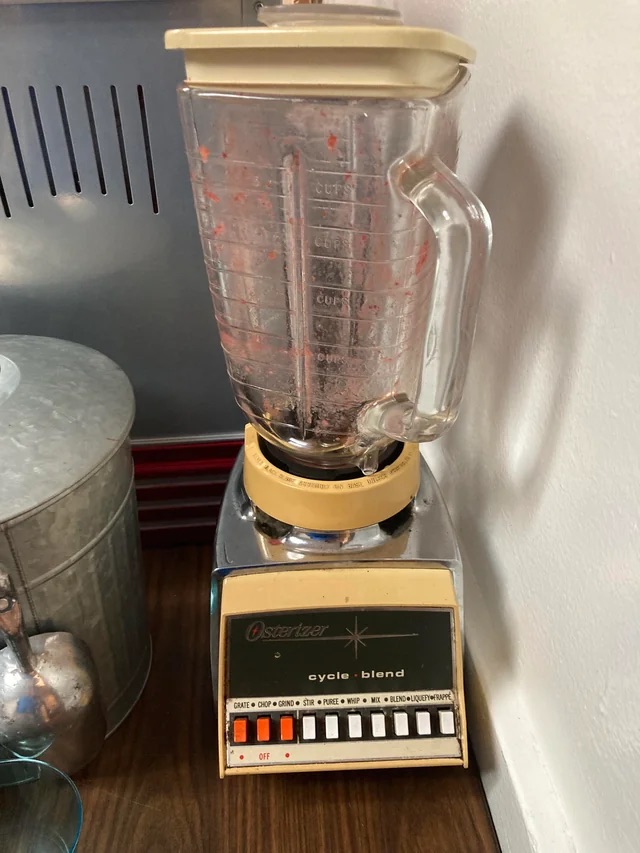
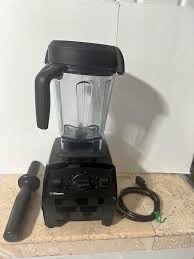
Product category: items_blender
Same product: no